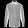
Label: Shirt